Ernst Happel

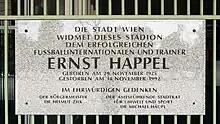
Plaque at the Ernst-Happel-Stadion in Vienna

A heavy smoker for most of his adult life, Happel died of lung cancer in 1992 at age 66. In the wake of his death, the biggest football stadium in Austria, the Praterstadion in Vienna, was renamed the Ernst-Happel-Stadion. Four days after his death, Austria played against Germany and reached a 0–0 draw; Happel's cap lay on the bench during the entire match.